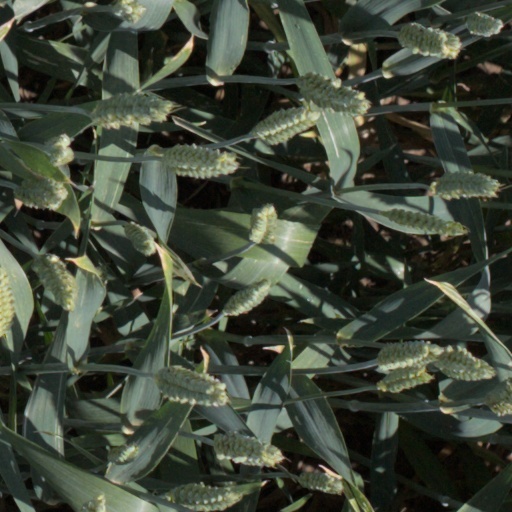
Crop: wheat